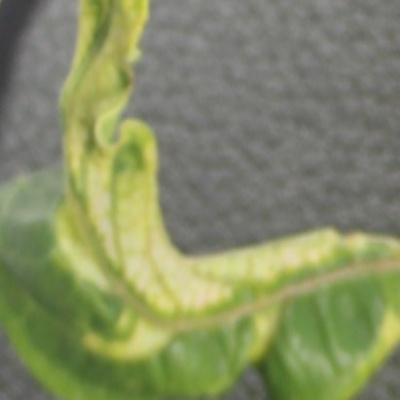
Crop: Cassava
Condition: mosaic